Sony Vaio UX Micro PC

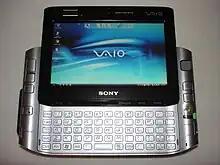
Sony Vaio UX

The Sony Vaio UX Micro PC is an Ultra-Mobile Portable Computer (UMPC) first marketed in 2006. It weighs around 490–544 g (1.20–1.27 lb), and has a slide-out QWERTY keyboard, touchscreen, Intel Core 2 Solo processor, Bluetooth, Wi-Fi, and WWAN. Though not officially stated as such, and even to a point implied by Sony that the UX is a move in a new direction and not a specific continuation of such, the Sony UX is speculated by some to be the newest model in the popular Sony U-series.